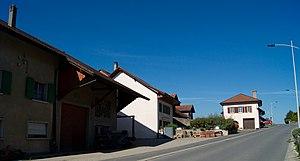
rue principale d'Eclagnens, canton de Vaud, Suisse.
Éclagnens est une localité de la commune de Goumoëns et une ancienne commune.